Question: What pattern is the paper under the sandwiches?
Tambaya: Menene tsarin takardar ƙasan sanwici ɗin?
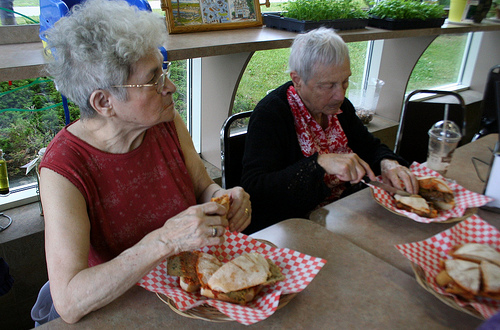
Answer: Checker.
Amsa: Mai gidan dara.